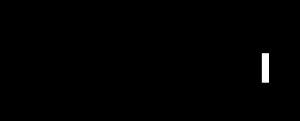
Un convertisseur Ćuk est une alimentation à découpage qui convertit une tension continue en une autre tension continue de plus faible ou plus grande valeur mais de polarité inverse. Au contraire des autres types de convertisseurs, qui utilisent une inductance, un convertisseur Ćuk utilise un condensateur pour stocker de l'énergie. Le convertisseur Ćuk doit son nom à son inventeur, Slobodan Ćuk du California Institute of Technology, qui a été le premier à décrire cette topologie dans un article.